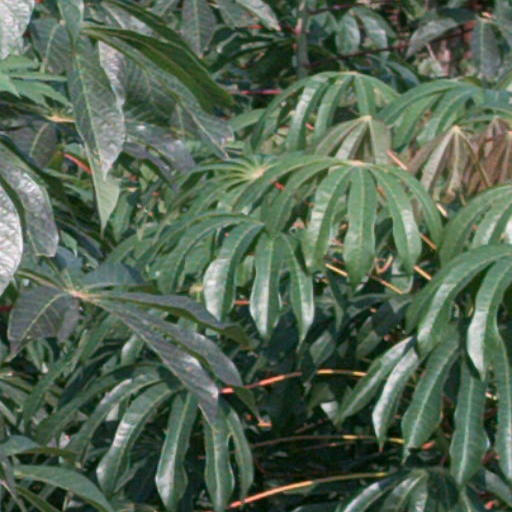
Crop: cassava